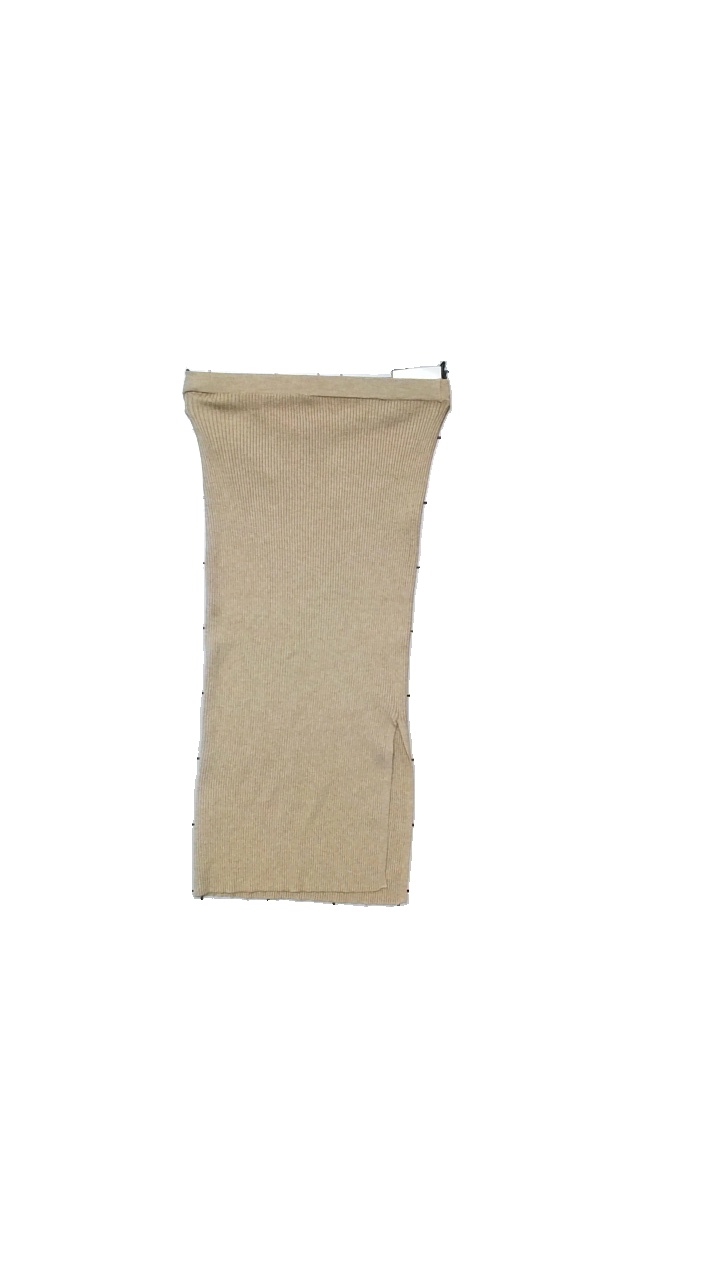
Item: Skirt (Ladies)
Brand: Mango
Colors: Beige
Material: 47% Viskos, 30% Polyester, 23% Polyamid
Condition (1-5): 3
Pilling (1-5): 2
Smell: Minor
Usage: Reuse
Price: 50-100